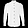
Label: Shirt